Houthis

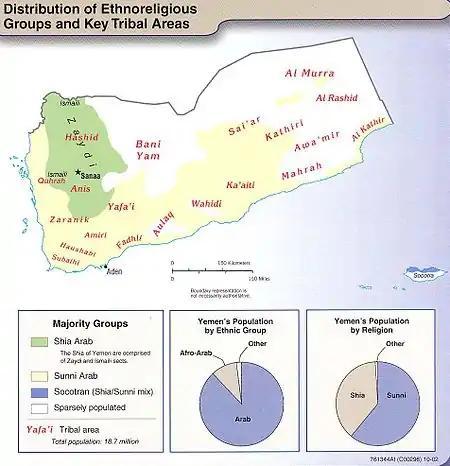
A map of Yemen's ethnoreligious groups, 2002

The Houthi movement follows a mixed ideology with religious, Yemeni nationalist, and big tent-populist elements, imitating Hezbollah. Outsiders have argued that the group's ideological tenets are often vague and self-contradictory and that many of its slogans do not accurately reflect its aims. According to American historian Bernard Haykel, the movement's founder, Hussein al-Houthi, was influenced by a variety of religious traditions and political ideologies, making it difficult to fit him or his followers into existing categories. The Houthis have portrayed themselves as a national resistance force, defending all Yemenis from outside aggression and influences, as champions against corruption, chaos, and extremism, and as representatives for the interests of marginalized tribal groups and the Zayidi sect.